Ferrari F12

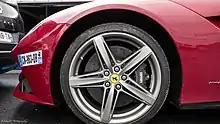
The F12berlinetta has carbon ceramic brakes as standard equipment.

Similar to other contemporary Ferrari models, the F12berlinetta uses Ferrari's third generation "CCM3" carbon ceramic disc brakes with ABS, "SCM-E" magnetorheological suspension, an electronic LSD, ESP Premium stability control and "F1-Trac" traction control system. The car's stability and traction control, suspension and other settings are controlled by the Manettino dial mounted on the steering wheel.